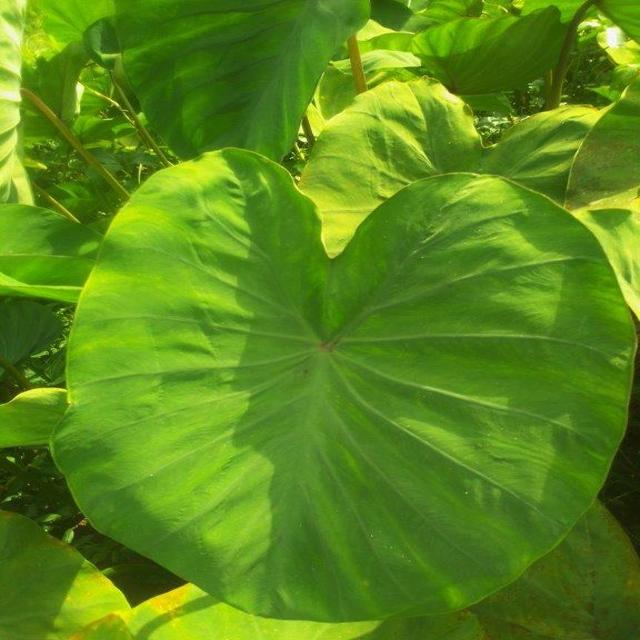
Label: Healthy